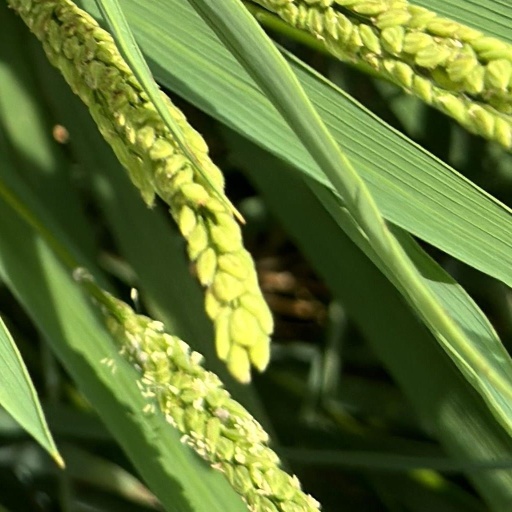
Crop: rice